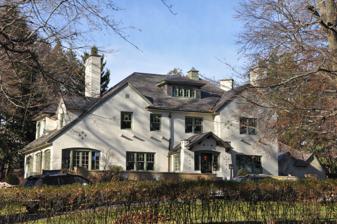
Building: Fred R. Hayward House
Country: United States of America
Year built: 1912
Historic house in Massachusetts, United States United States historic place Fred R. Hayward House U.S. National Register of Historic Places Show map of Massachusetts Show map of the United States Location 1547 Centre St., Newton, Massachusetts Coordinates 42°19′20″N 71°12′9″W / 42.32222°N 71.20250°W / 42.32222; -71.20250 Built 1912 Architect Robert Coit Architectural style Bungalow/Craftsman MPS Newton MRA NRHP reference No. 90000025 Added to NRHP February 16, 1990 The Fred R. Hayward House is a historic house at 1547 Centre Street in Newton, Massachusetts .  This large 2 + 1 ⁄ 2 -story stucco-clad house was designed by Winchester architect Robert Coit , and built in 1912.  Mostly rectangular in its massing with a hip roof, there are two forward-facing gables framing the main entry, the right one projecting slightly.  The roof of the left side gable sweeps down to shelter a sunroom.  Fred R. Hayward was later the president of the New England Confectionery Company , which had been created by his father in a sequence of mergers. The house was listed on the National Register of Historic Places in 1990. See also National Register of Historic Places listings in Newton, Massachusetts References